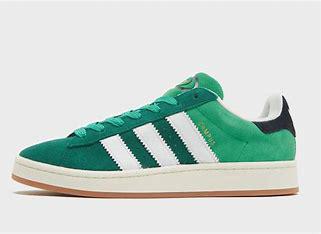
Brand: Adidas
Model: Campus 00S